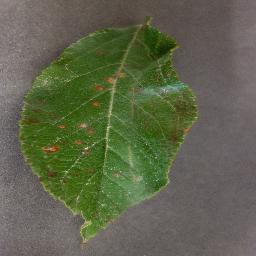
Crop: apple
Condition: cedar_rust